2013 Israeli legislative election

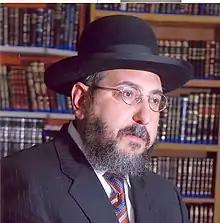
Haim Amsalem

Prime Minister Netanyahu's announcement about having early primaries in the Likud started a debate among the Kadima party members over when to hold leadership elections for their party. Following increasing pressure to hold the election, party leader Tzipi Livni announced that the election for the leadership of Kadima would be held on 27 March 2012. In addition to Livni, party members Shaul Mofaz and Avi Dichter announced their intention to run for chairman position of the party.